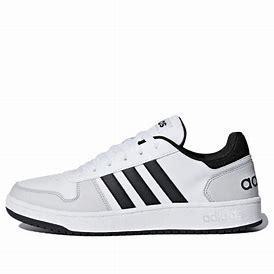
Brand: adidas
Model: neo Adidas NEO Hoops 2